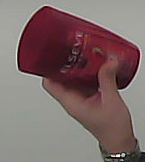
Product: loreal_shampoo